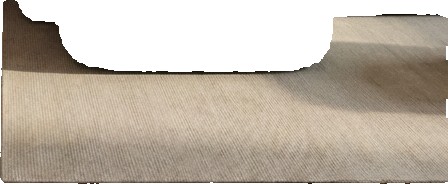
Surface category: rug